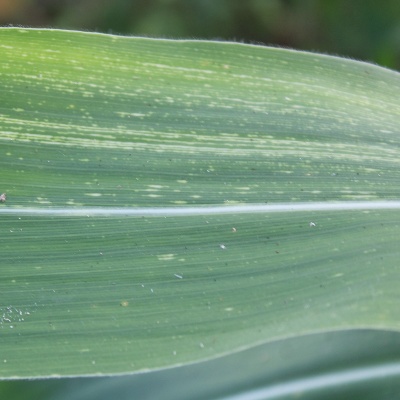
Crop: Maize
Condition: streak virus